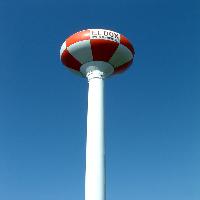
Weather: sun or clear